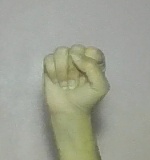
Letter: saad